Henrietta Knight, Lady Luxborough

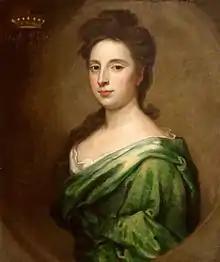
Her mother, née Angelica Pelissary or Pillesary

She was the only daughter of Henry, Viscount St John, by his second wife, Angelica Magdalena, daughter of Georges Pillesary, treasurer-general of the marines, and superintendent of the ships and galleys of France under Louis XIV. Henry St John, 1st Viscount Bolingbroke, was her half-brother.